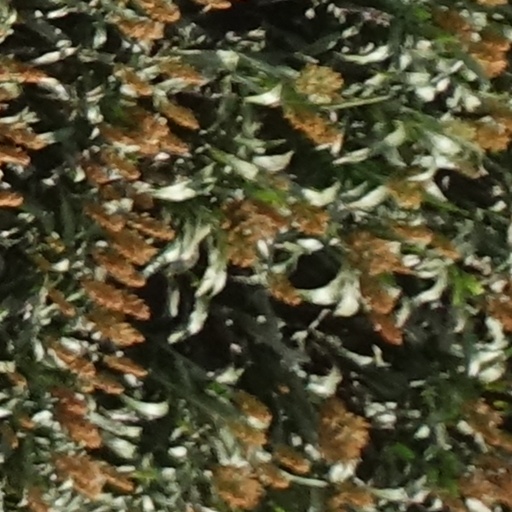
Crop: sorghum